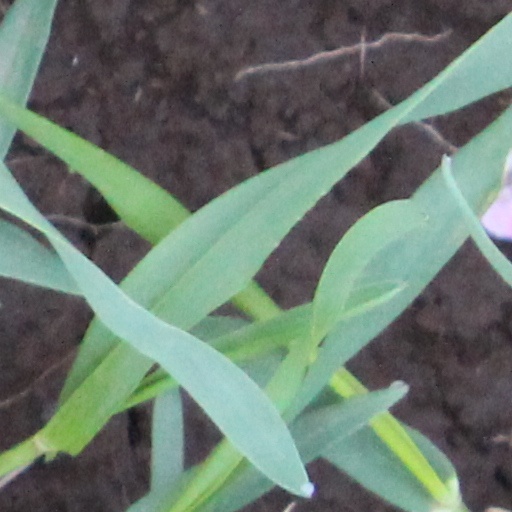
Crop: wheat